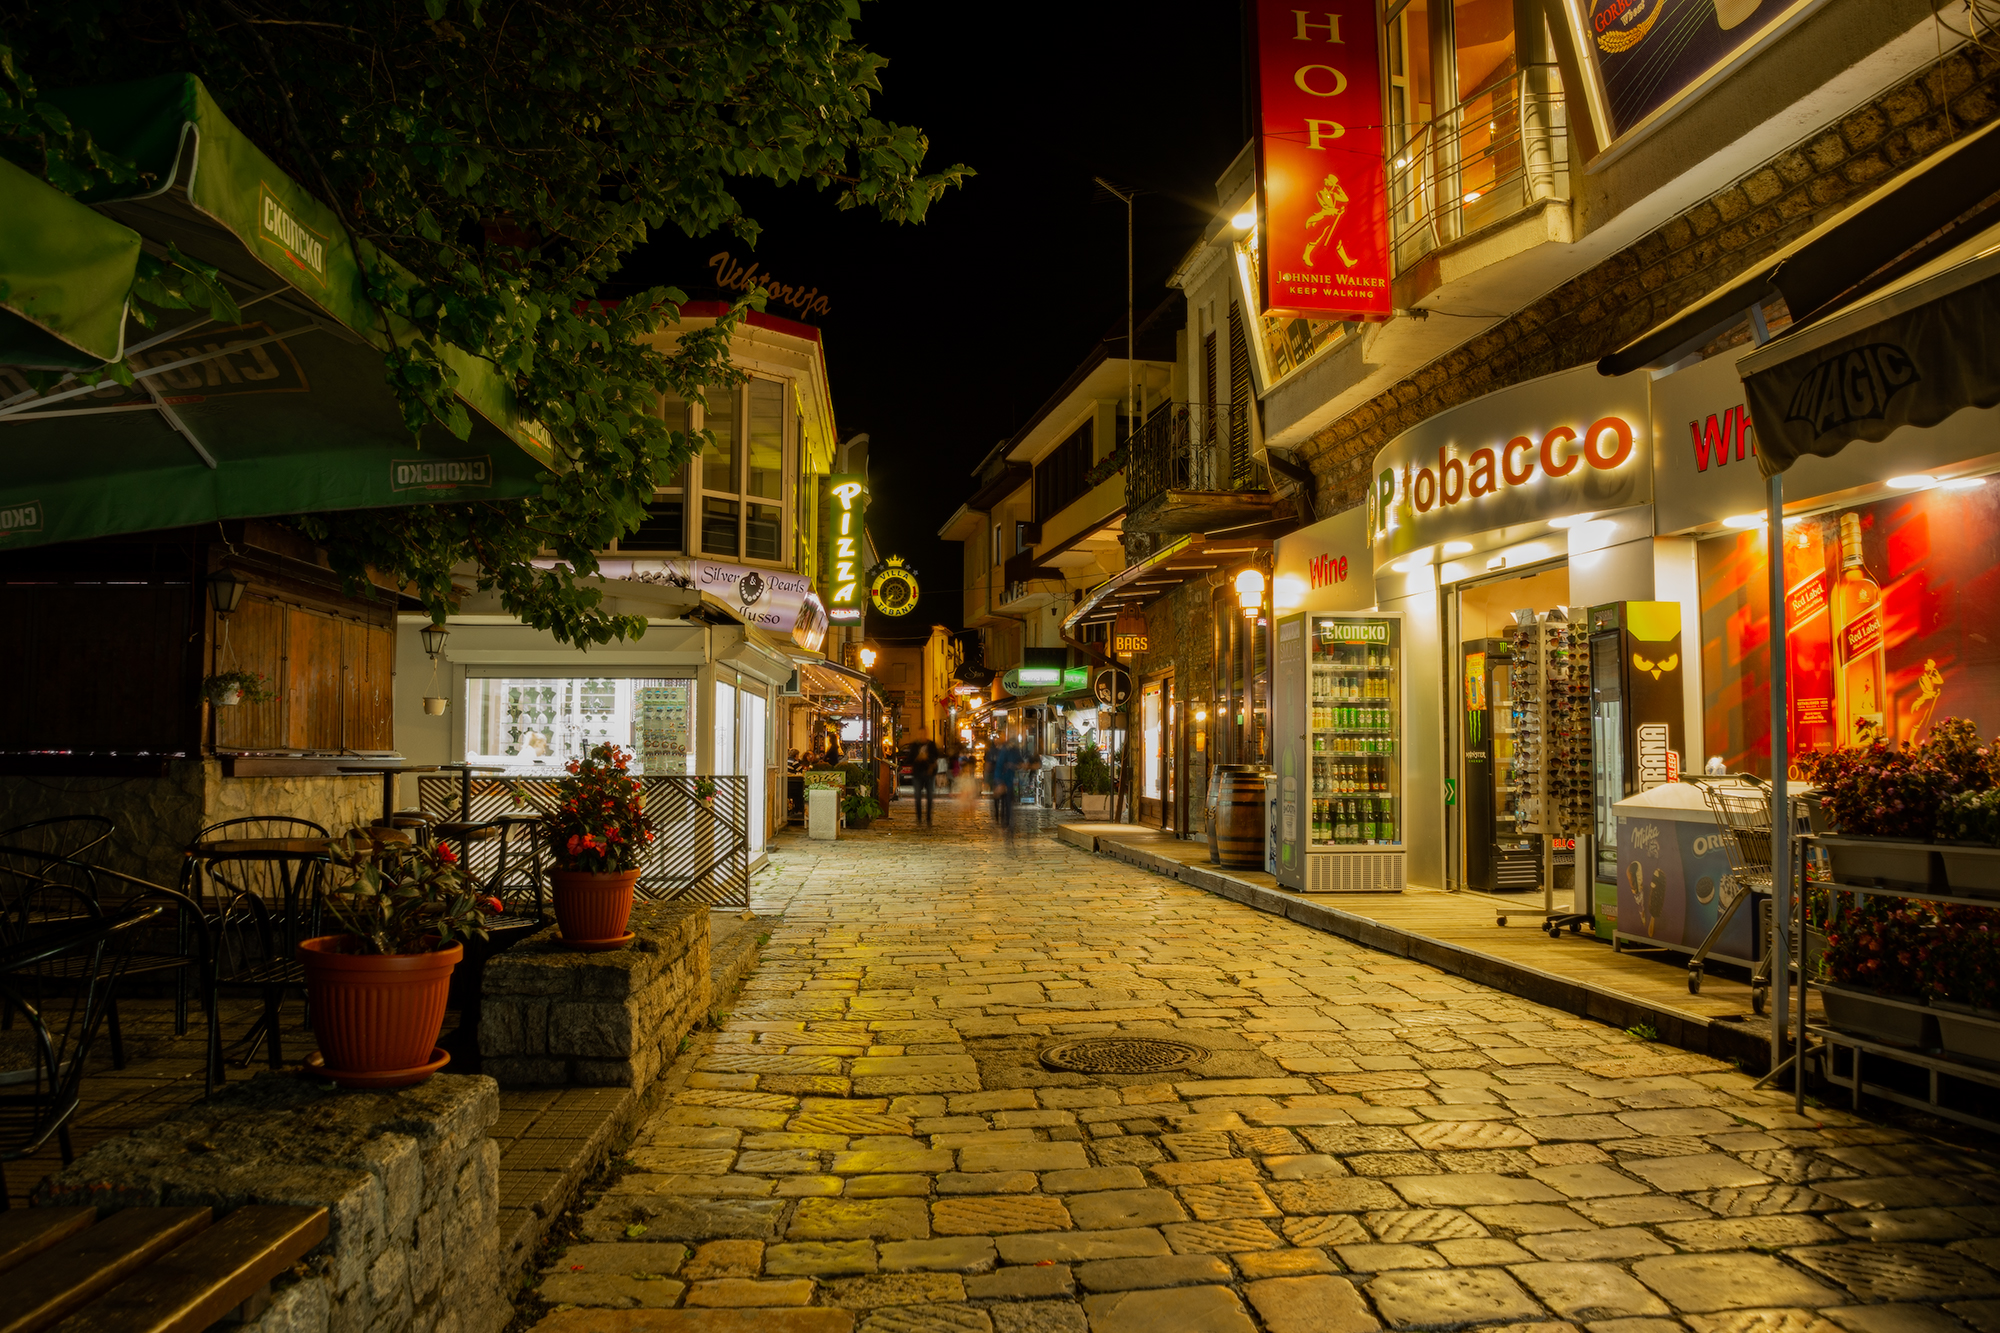
city, night, night photography, ohrid, macedonia, Northern Macedonia, light, shops, architecture, houses, town, street, building, infrastructure, road, sky, cobblestone, neighbourhood, evening, road surface, tourism, mixed use, vacation, house, alley